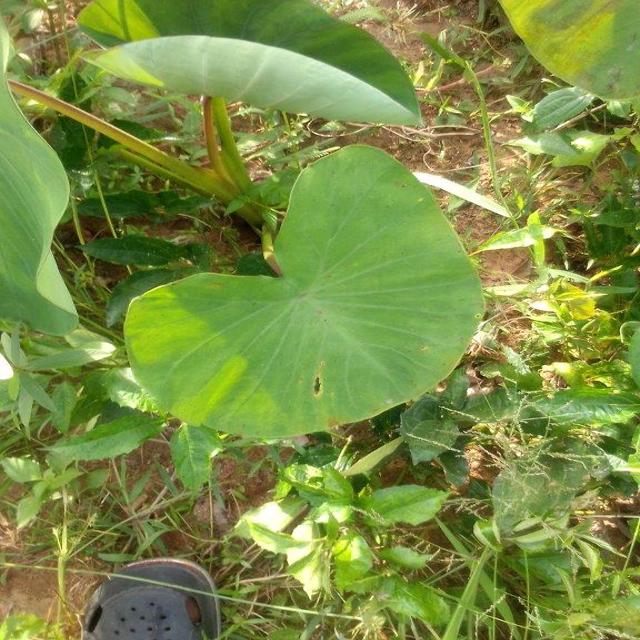
Label: Healthy